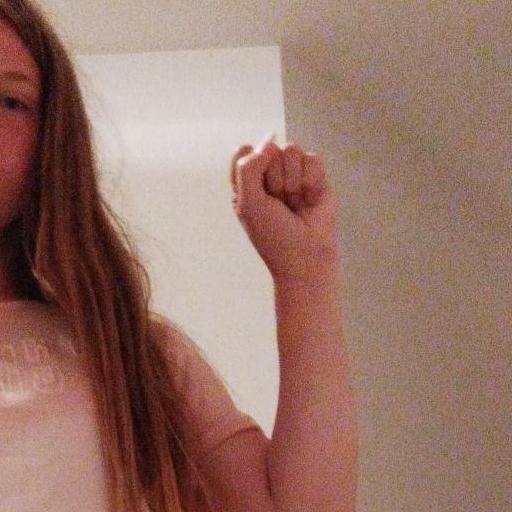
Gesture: fist